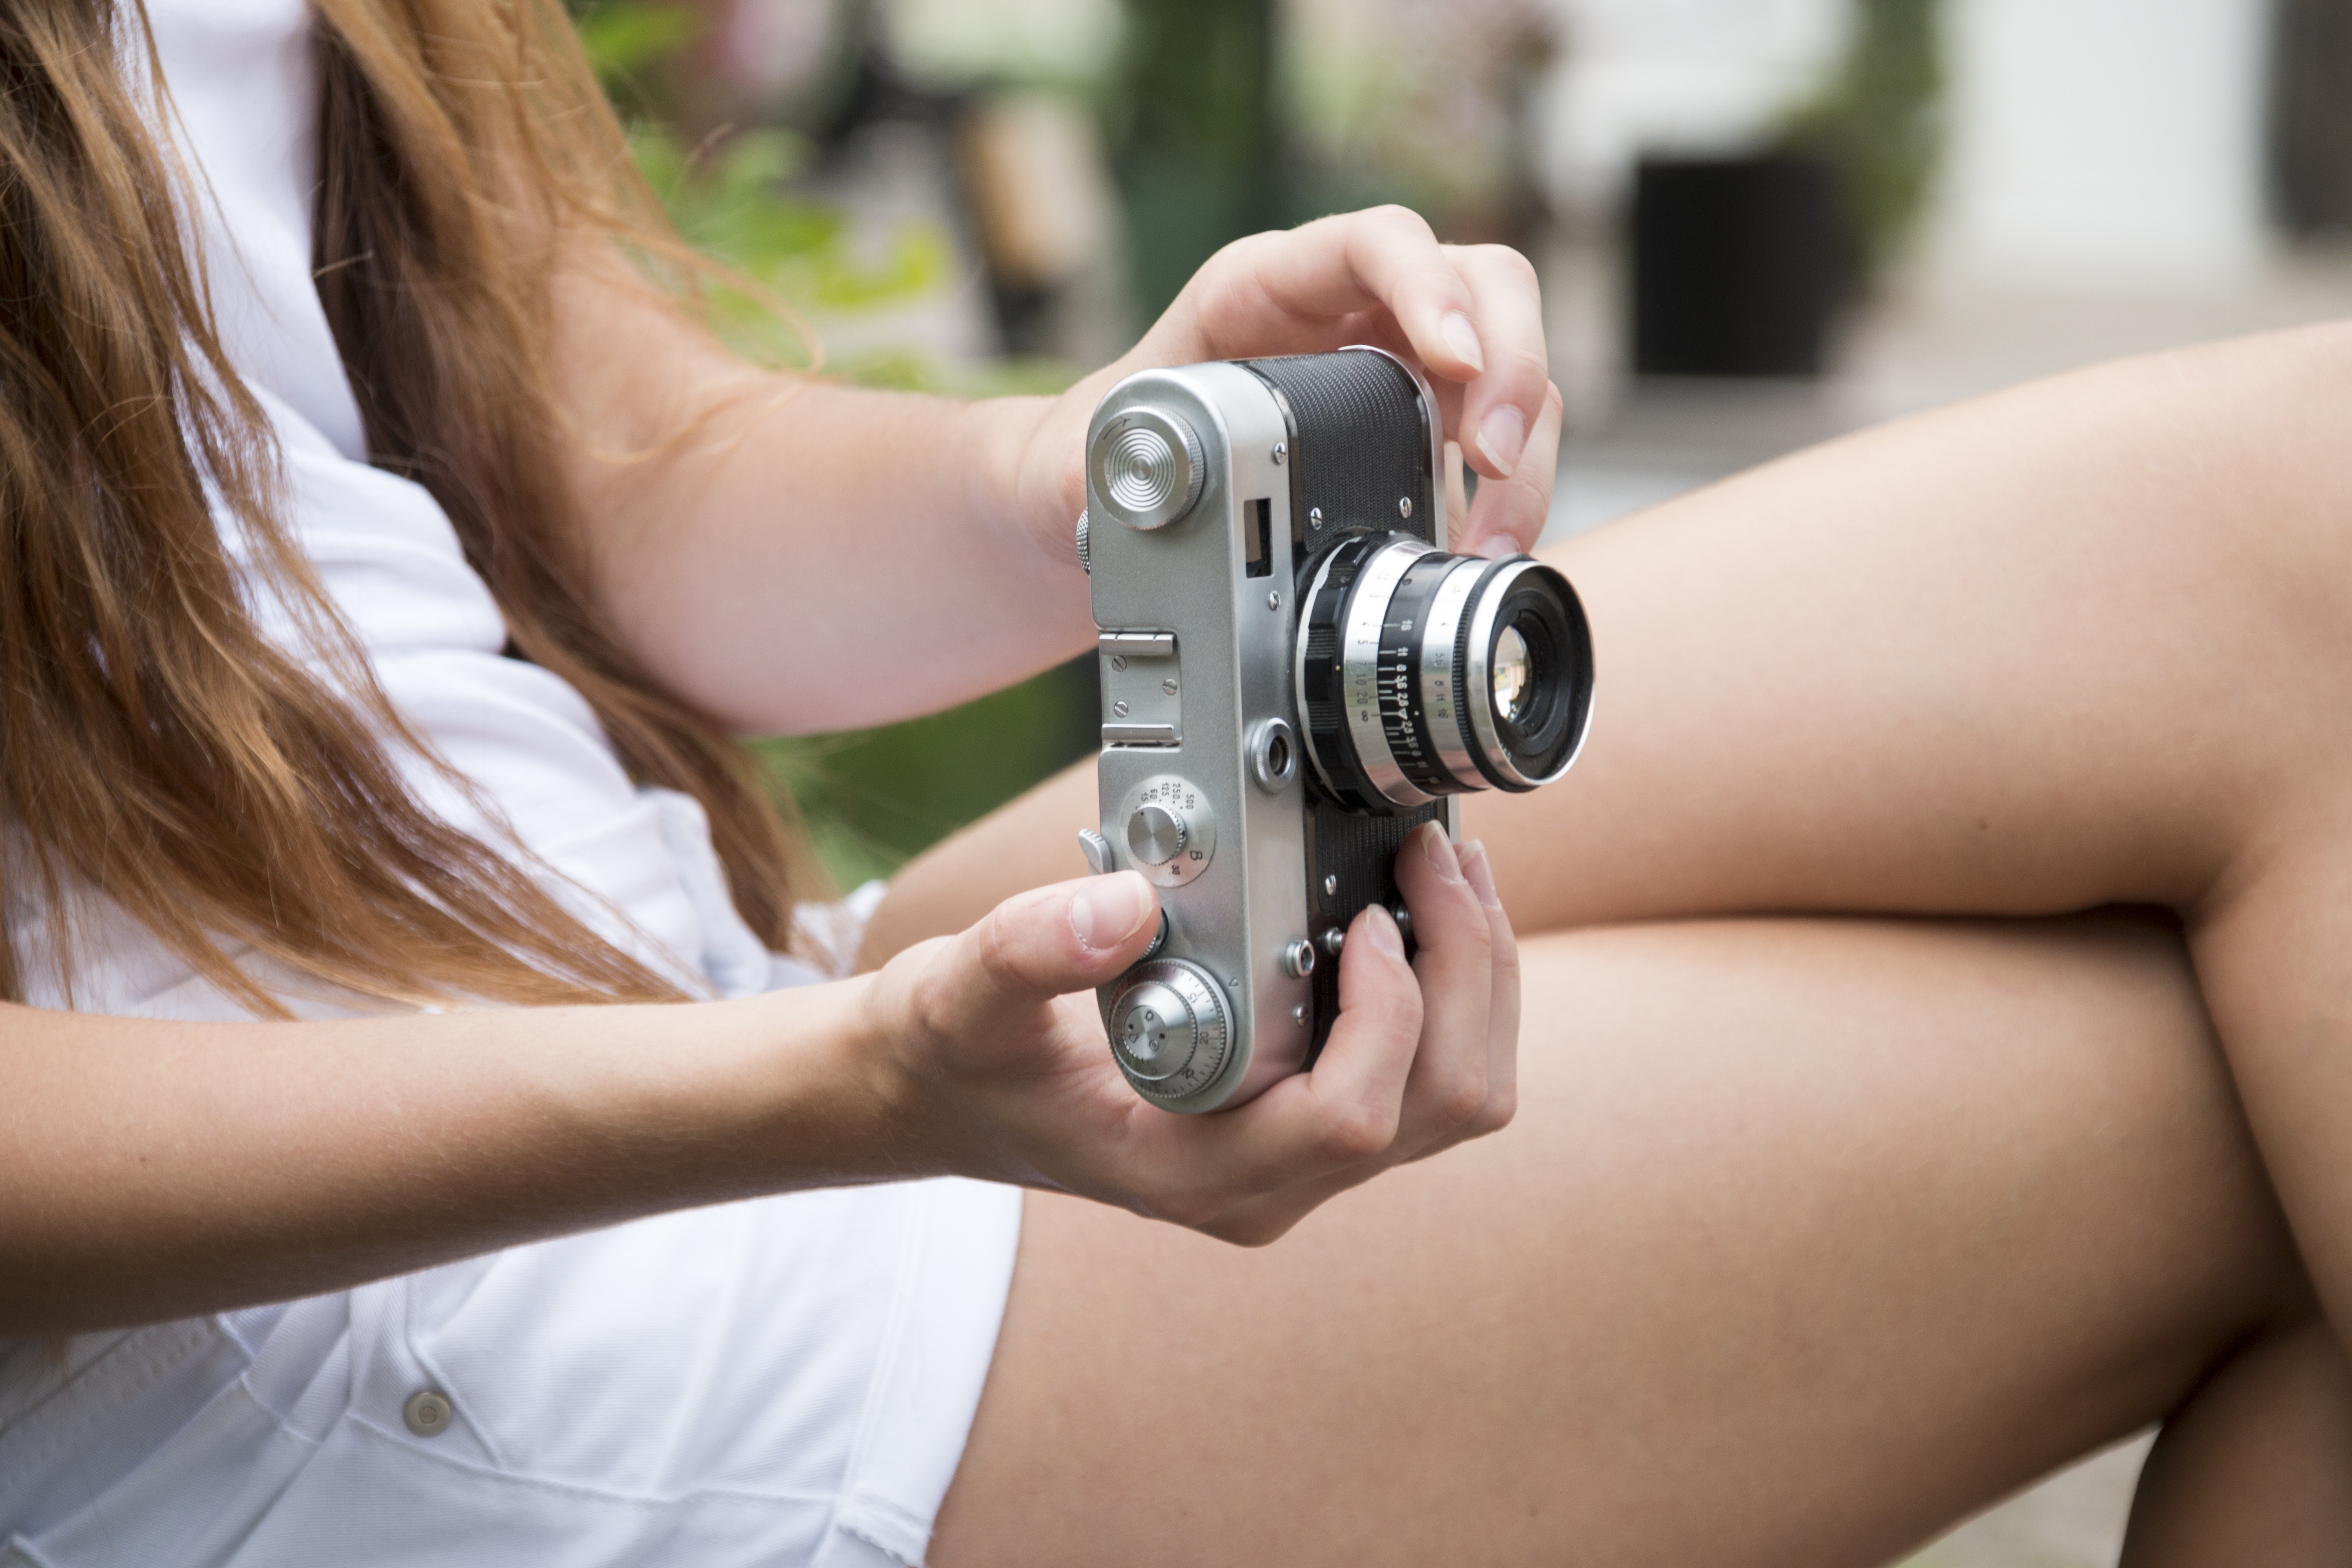
photograph, skin, camera, cameras optics, hand, arm, photographer, photography, digital camera, muscle, camera lens, lens